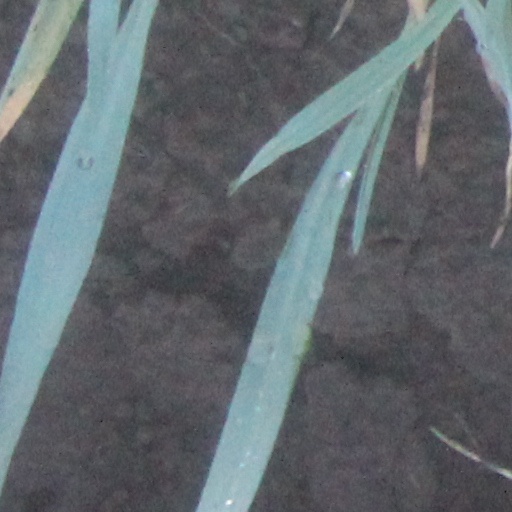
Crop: wheat